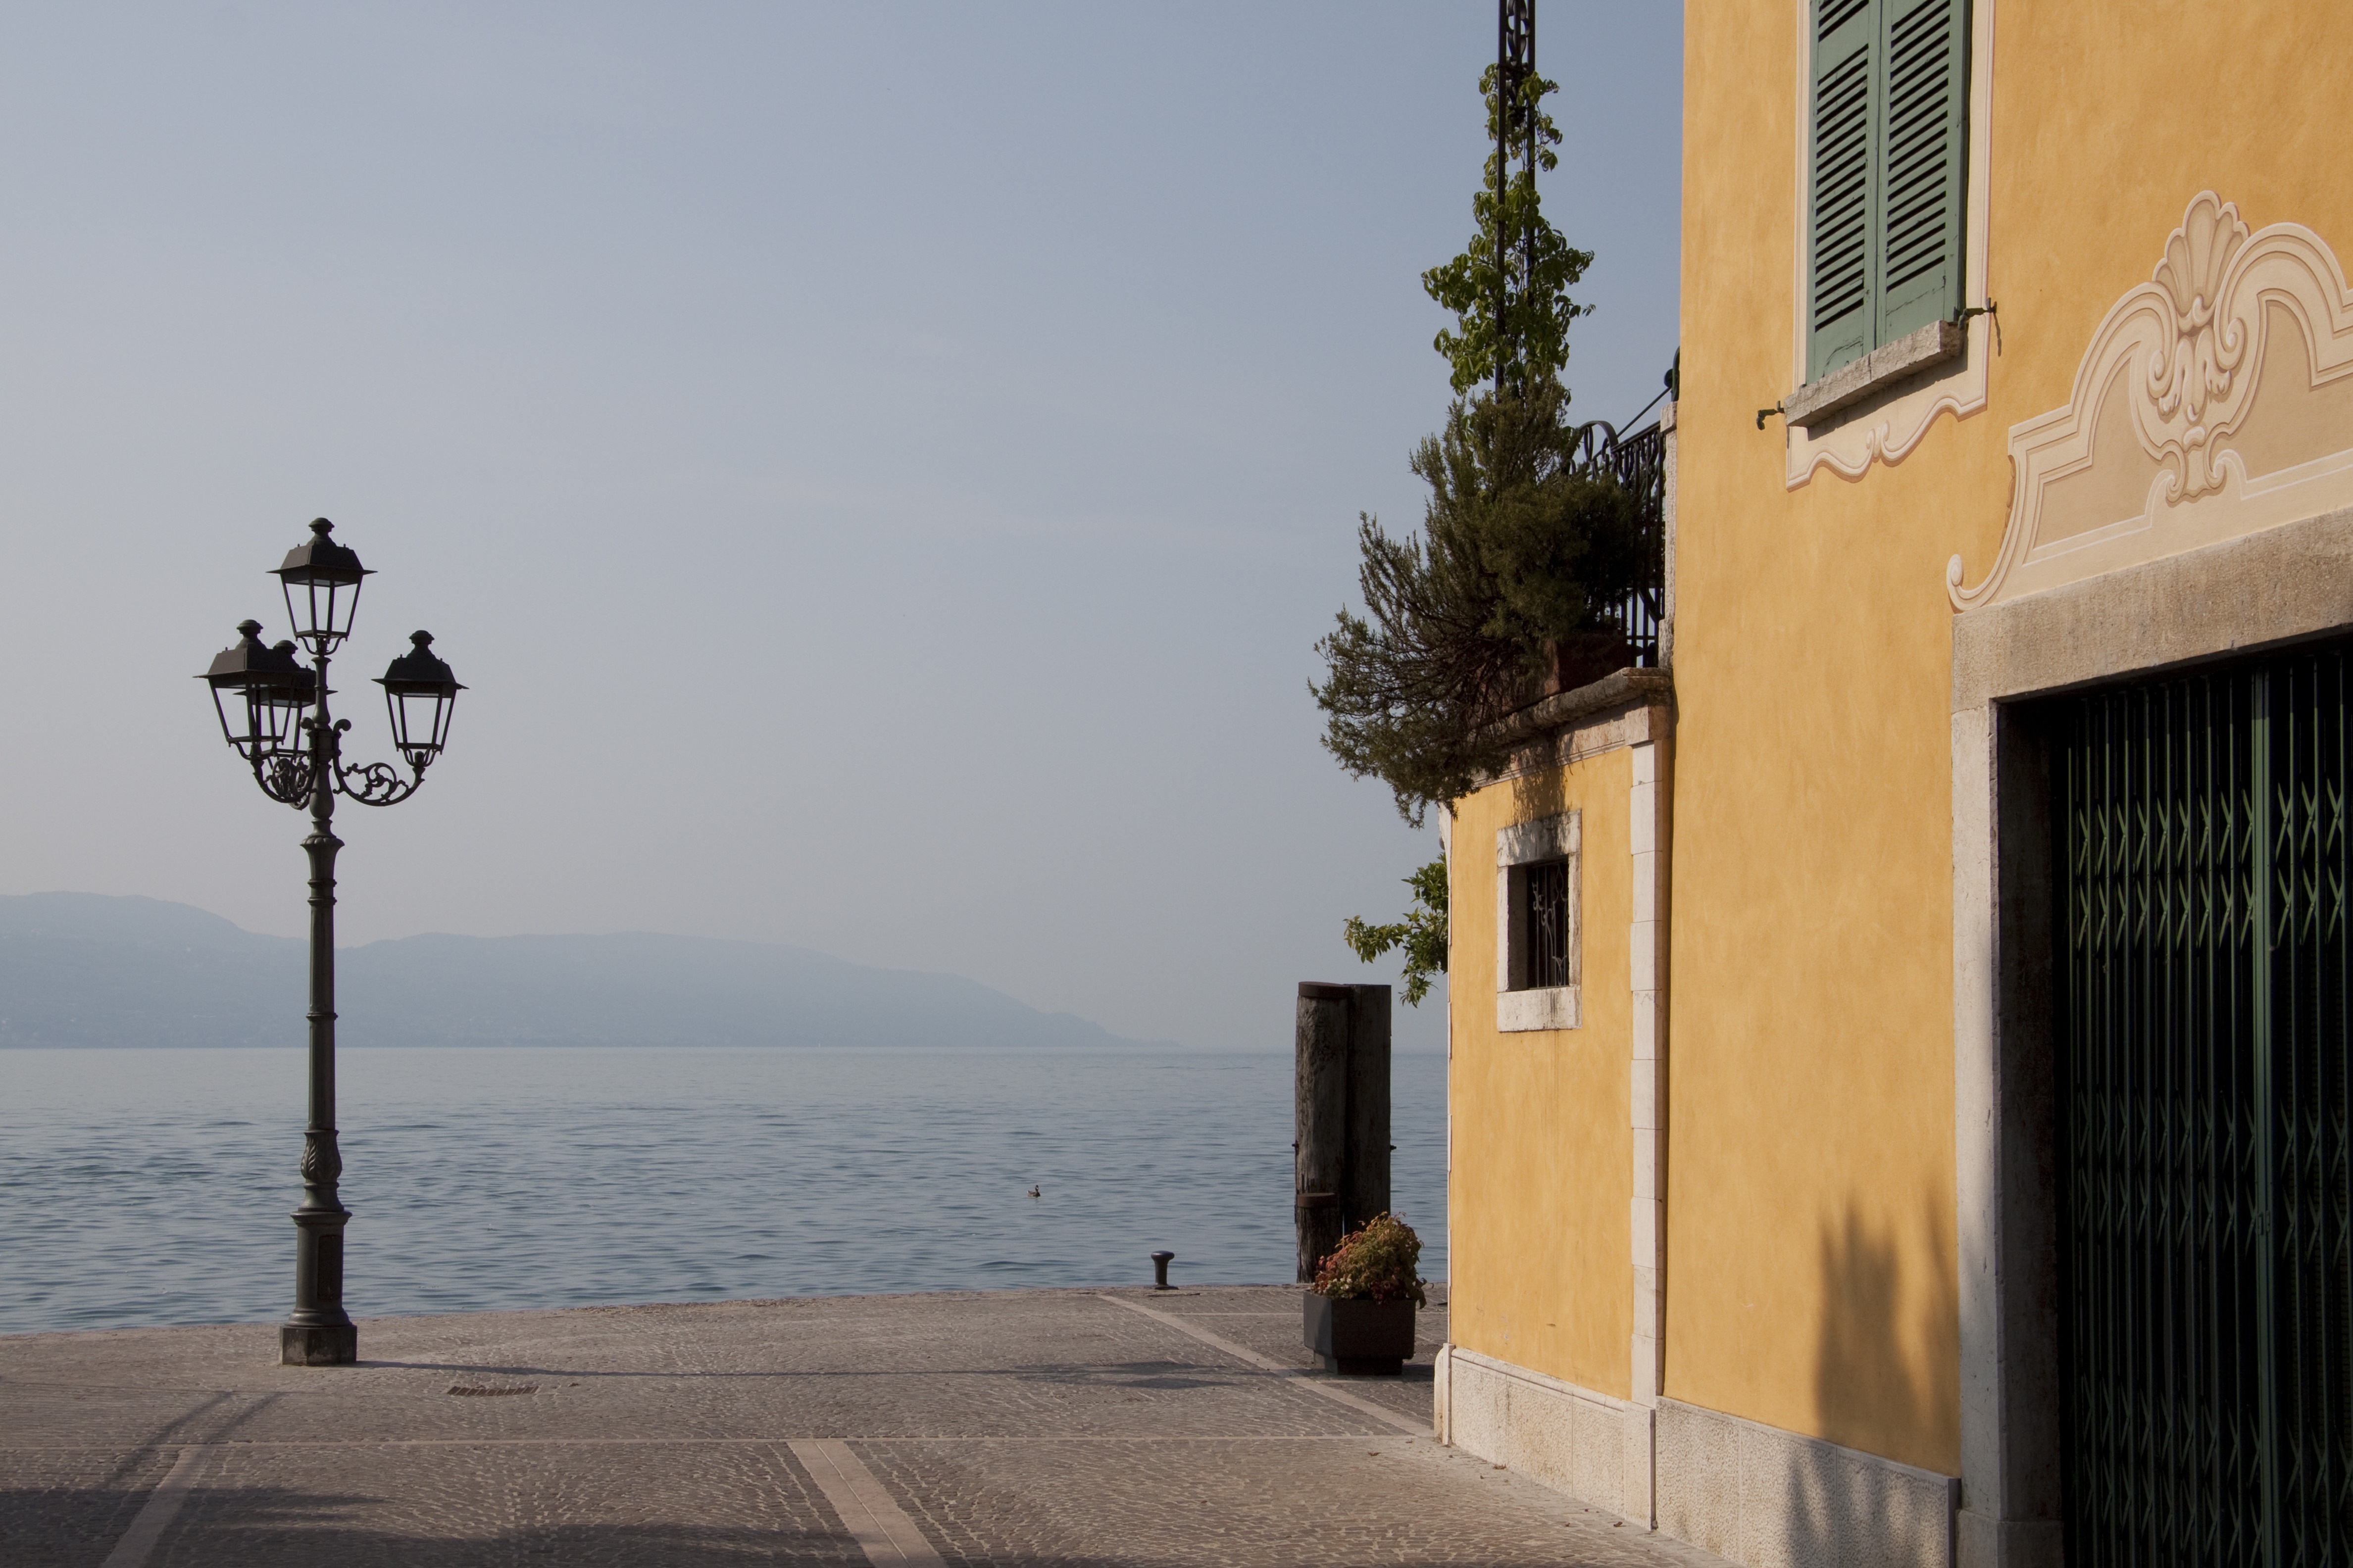
water, sky, road, street, house, morning, lake, town, home, vacation, travel, lantern, facade, lamp, lake view, patch, morgenstimmung, in the free, haus am see